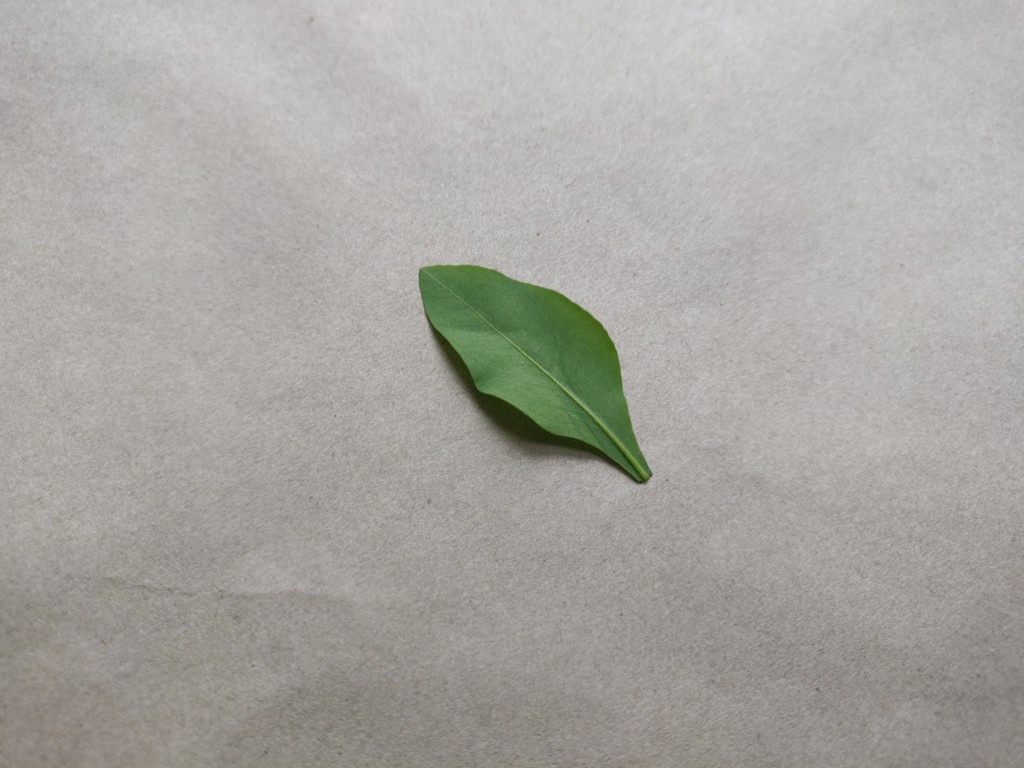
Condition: Healthy
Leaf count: single
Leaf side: back